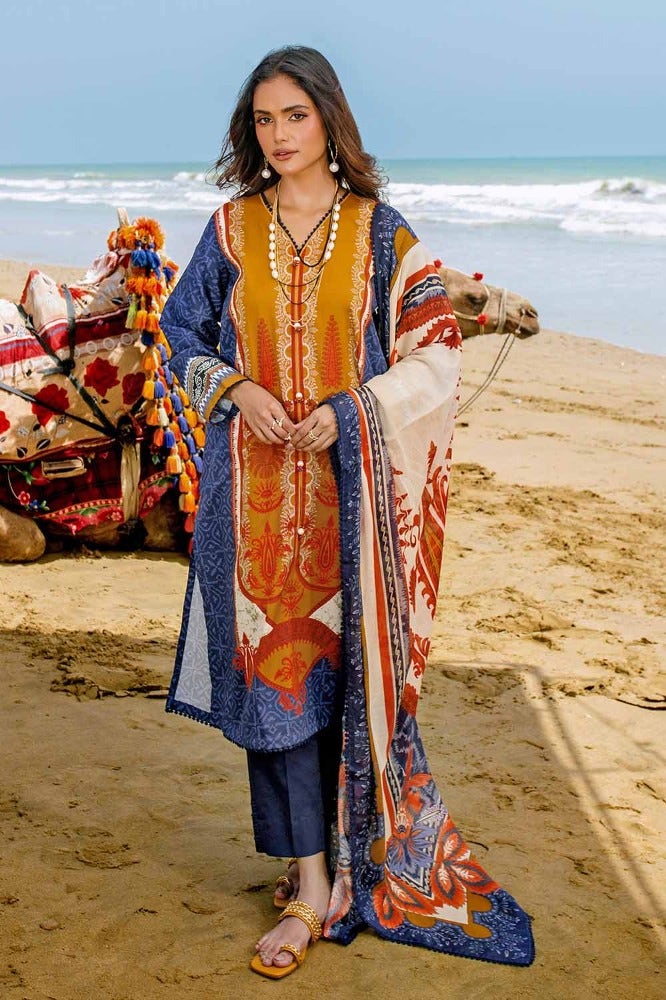
blue multi lawn salwar suit